Xabier Etxeita

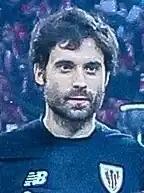
Etxeita with Athletic Bilbao in 2018

Xabier Etxeita Gorritxategi (born 31 October 1987) is a Spanish former professional footballer who played as a centre-back.